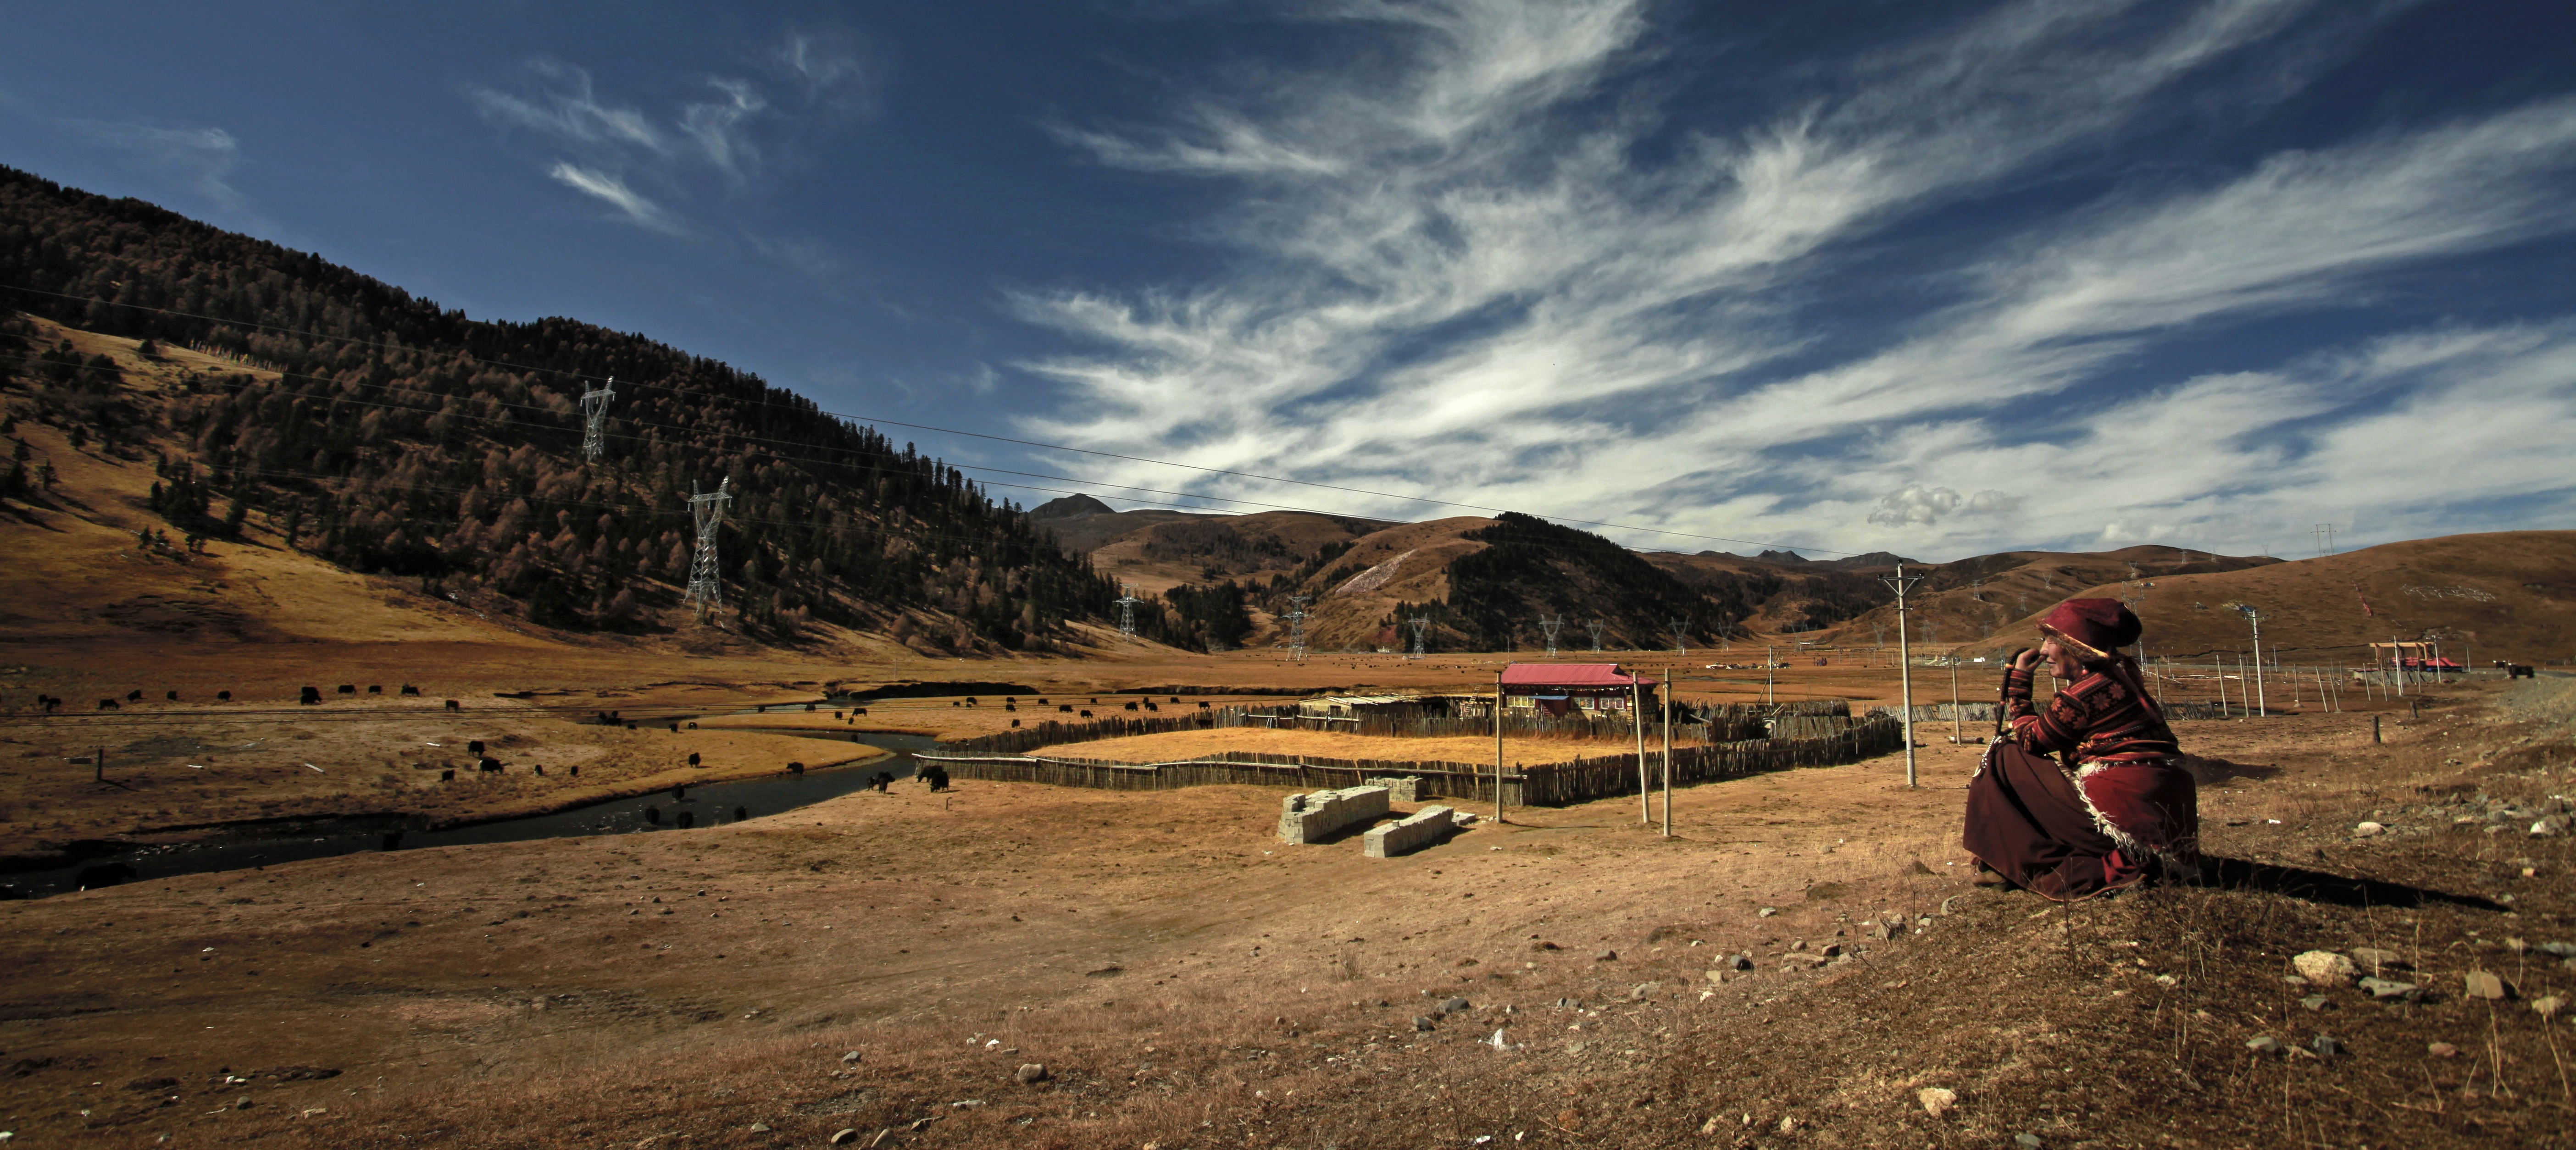
landscape, wilderness, mountain, hill, adventure, view, valley, mountain range, panorama, ridge, old lady, farmhouse, plateau, tibetan, geographical feature, mountainous landforms